Palace of the Argentine National Congress

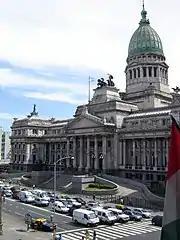
The Congress today.

The palace is in Neoclassical style, largely made of white marble with elaborately furnished interiors, especially in the Lost Steps Hall and the Blue Room. It is crowned by a bronze-plated dome in height, weighing , weathered to green color. This cupola is supported over a deep inverted dome foundation. The dome is lit during Argentina's national holidays and other special occasions.